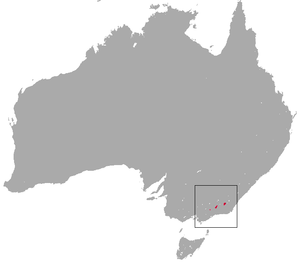
Burramys parvus, l'Opossum nain des montagnes ou Souris-opossum des montagnes, est une espèce de la famille des Burramyidae. Ce petit mammifère est un opossum pygmée végétarien d'Australie. C'est la seule espèce du genre Burramys. C'est une espèce en danger, grandement menacée par le réchauffement climatique.